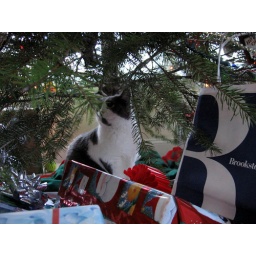
I never saw a cat who so enjoyed sitting under the Christmas tree.